Fuglebakken, Frederiksberg

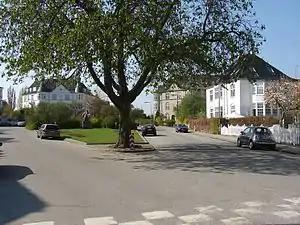
Kristian Zahrtmanns Plads in the centre of the neighbourhood

Fuglebakken (literally "The Bird Hill"), also known as Fuglebakkekvarteret (English: The Fuglebakke neighbourhood), is a mostly residential neighbourhood in the northern part of Frederiksberg in Copenhagen, Denmark. The area is bounded by Godthåbsvej to the south, Nordre Fasanvej to the east, Krohaven to the north and the S-train line on the municipal border with Copenhagen to the west. It consists of a mixture of single family detached homes, terraced housing and apartment buildings.